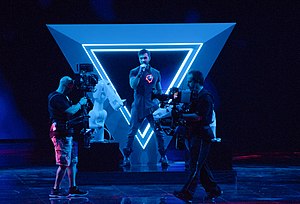
Chingiz
Chingiz (2019)
"Chingiz Mustafayev er en russiskfødt aserbajdsjansk sanger, sangskriver og guitarist. Han vil repræsentere Aserbajdsjan i Eurovision Song Contest 2019 i Tel Aviv med sangen ""Truth”.